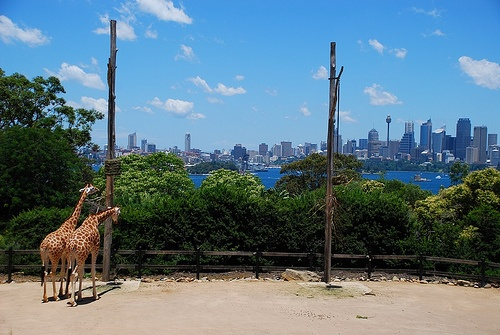
Two giraffe standing in front of a fence across the river from a major city.
Giraffes mingle in the foreground of a large city.
Two giraffes side by side standing by some trees.
Giraffes in a zoo overlook a city skyline
Two giraffes eating in their enclosure with a city skyline in background.